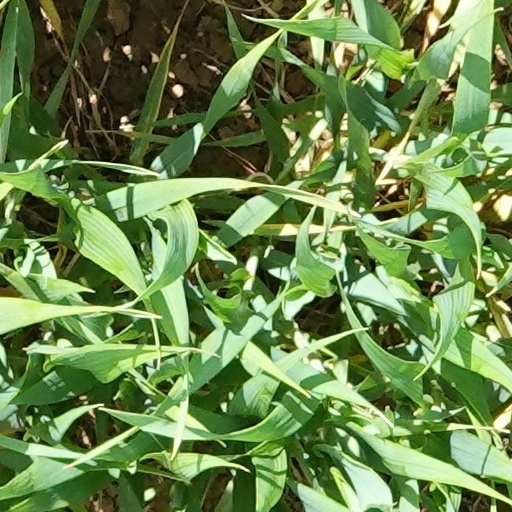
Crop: wheat